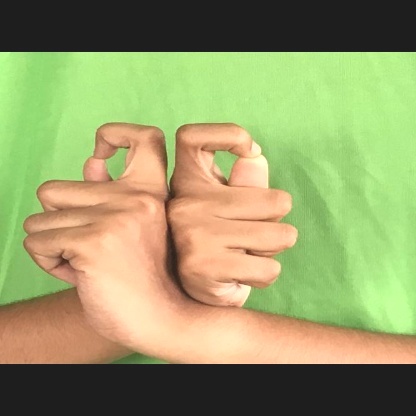
Mudra: Berunda